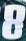
Number: 8